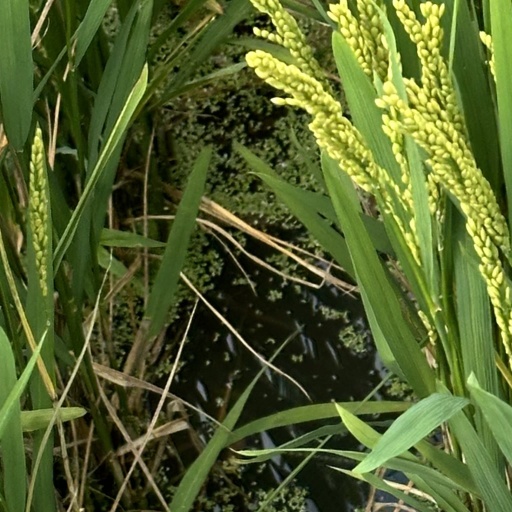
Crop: rice